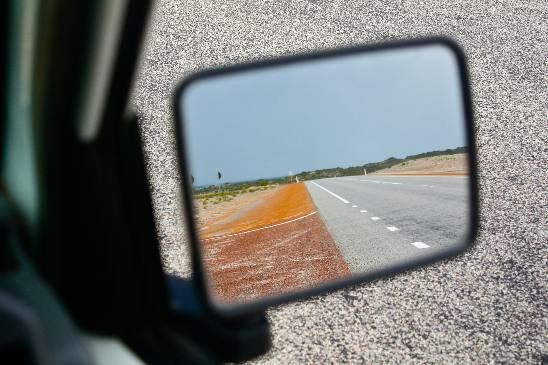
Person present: No